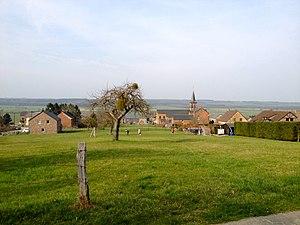
Le village de Martouzin, dans la commune de Beauraing (Belgique).
Martouzin-Neuville est une section de la ville belge de Beauraing située en Région wallonne dans la province de Namur.